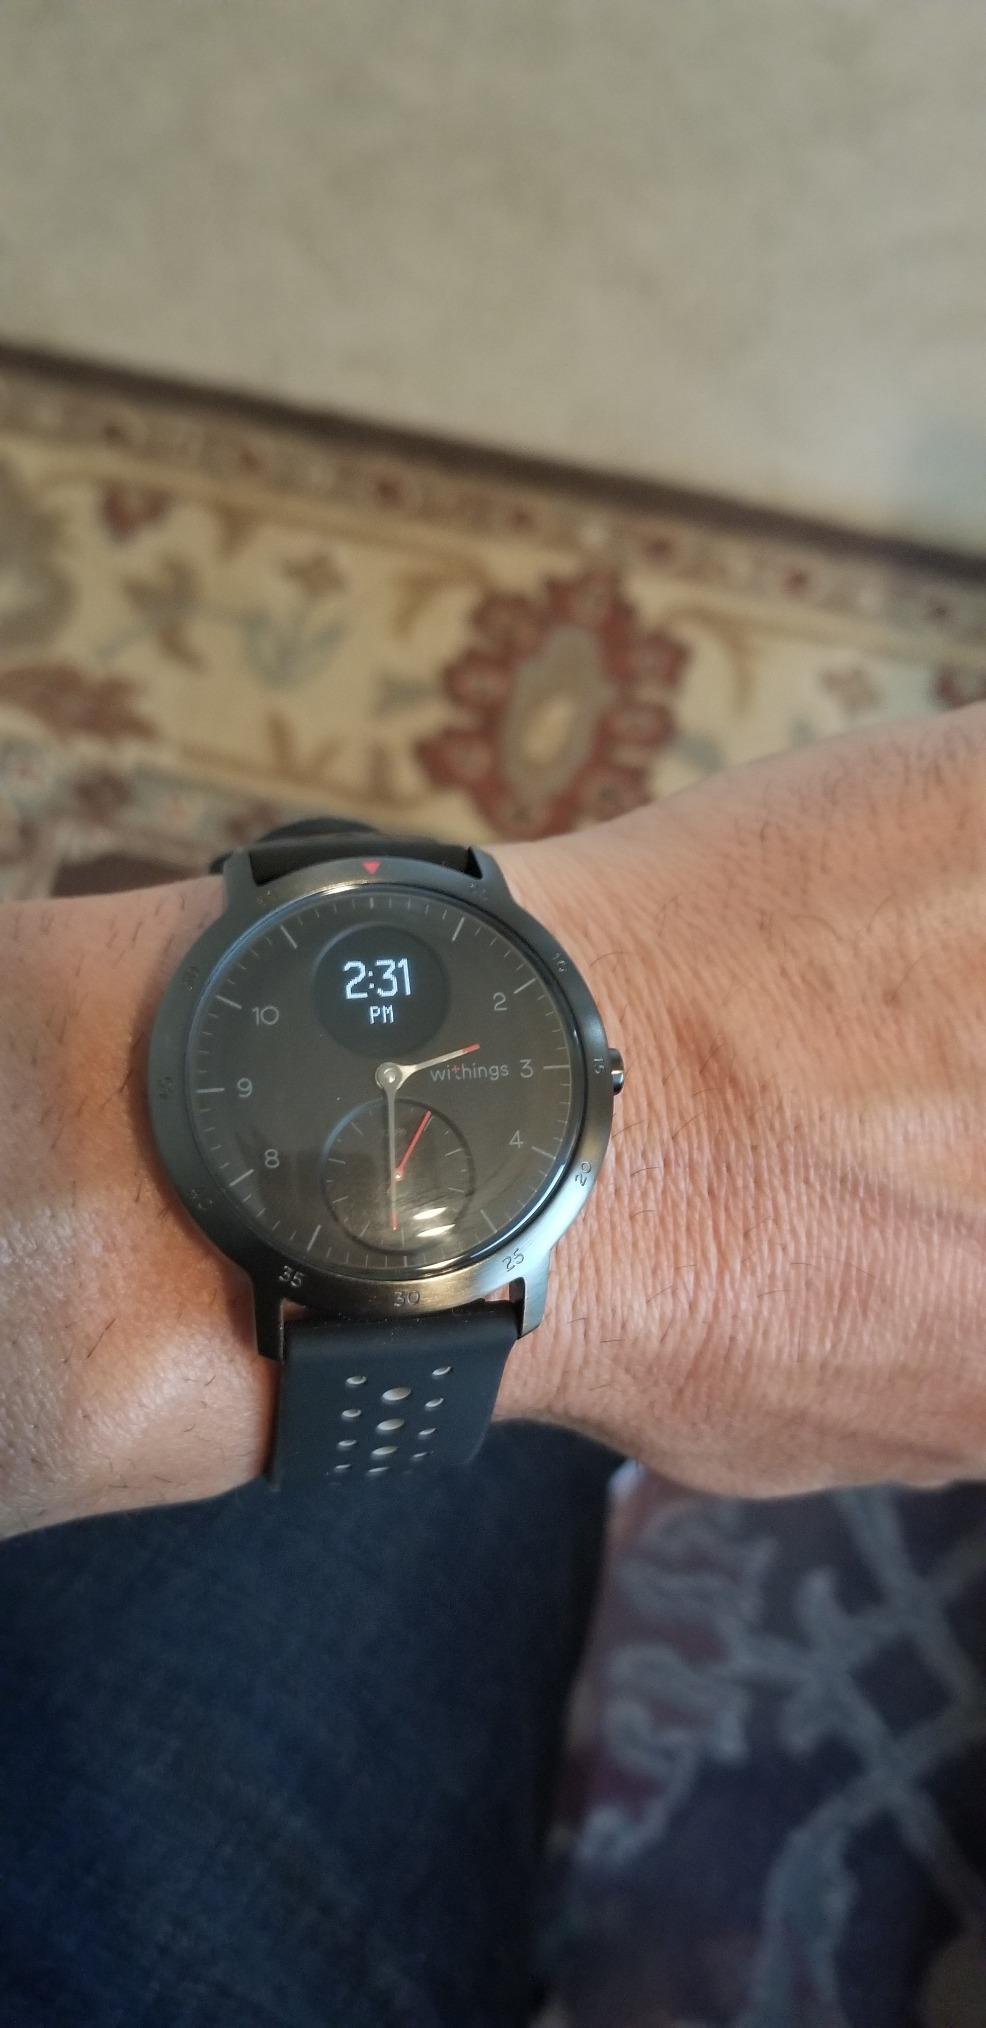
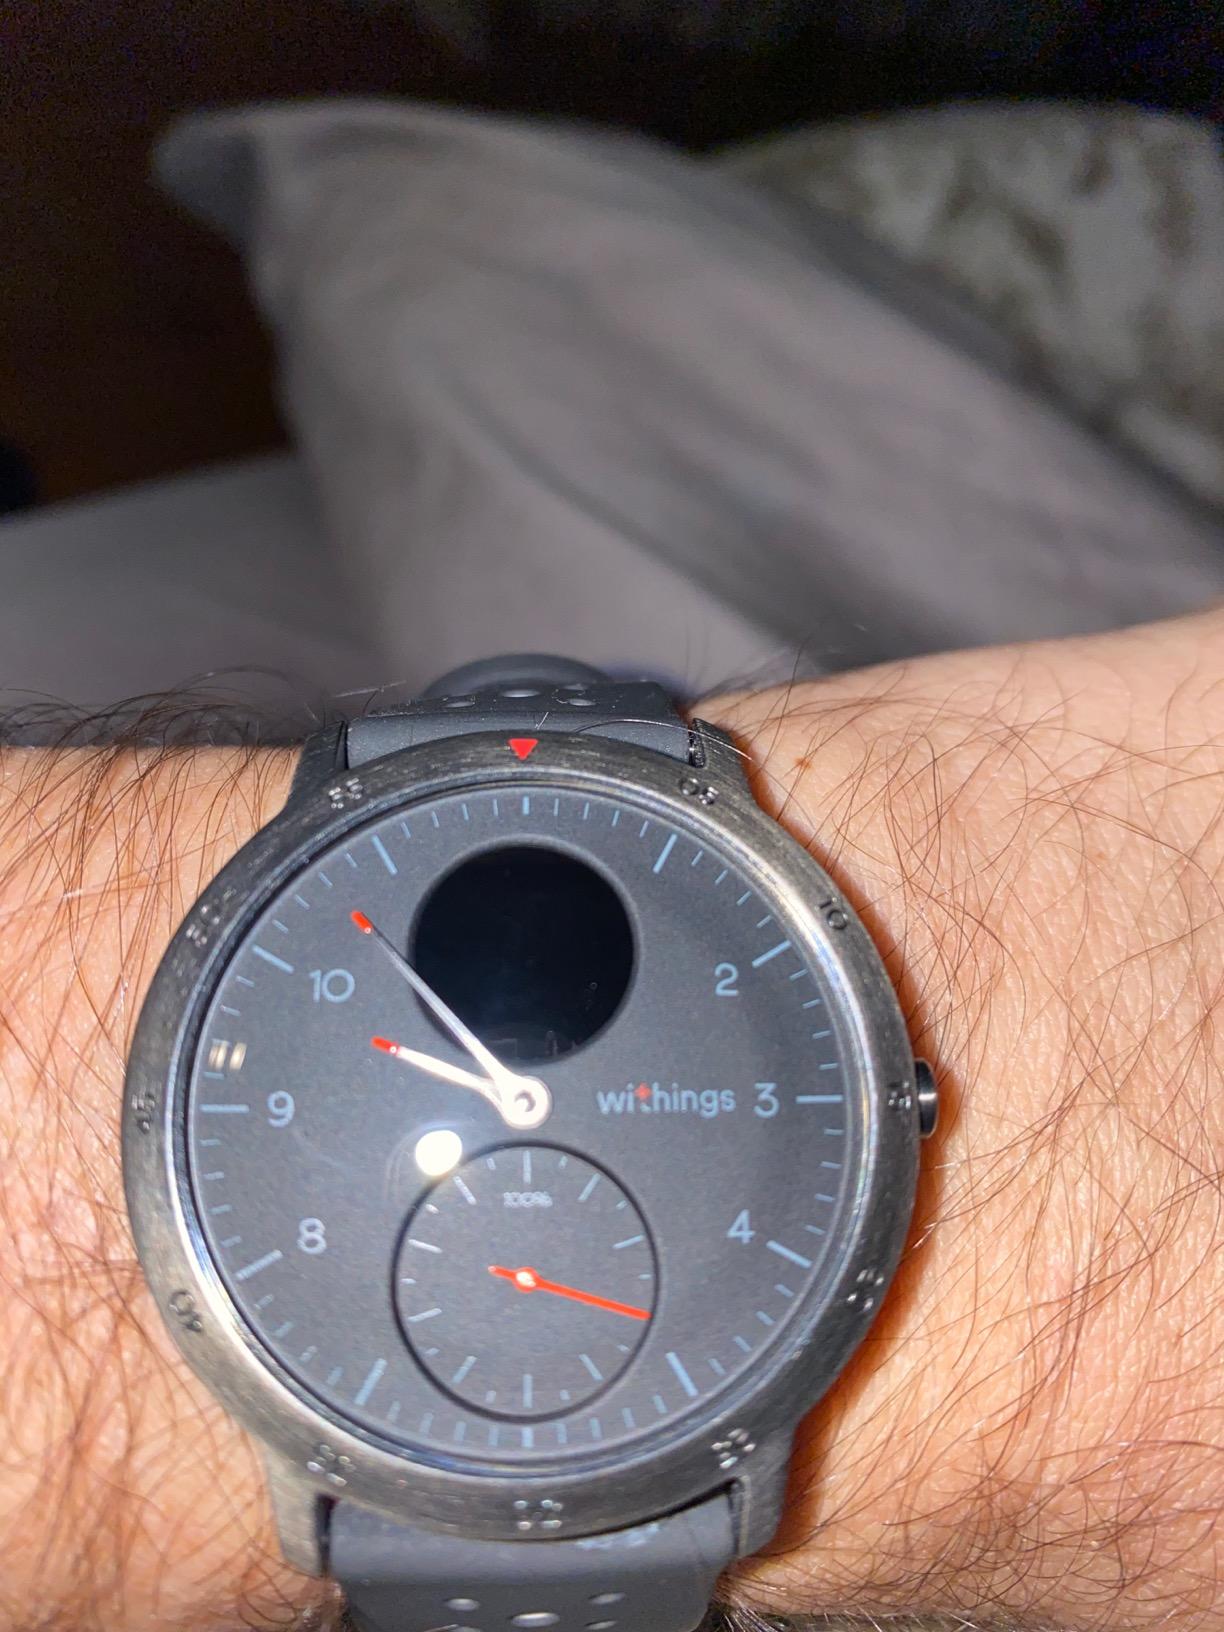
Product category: smartwatch
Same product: yes